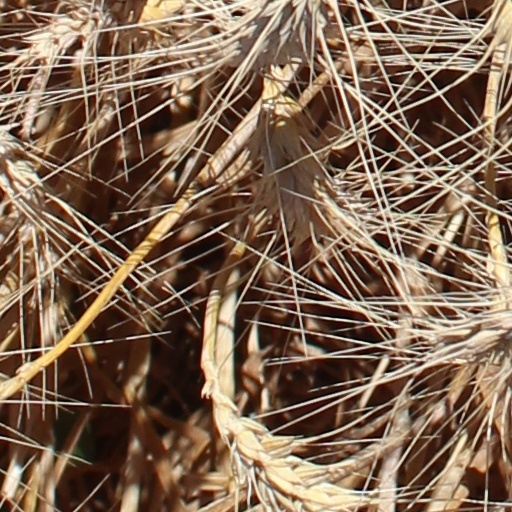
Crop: wheat